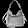
Label: Bag